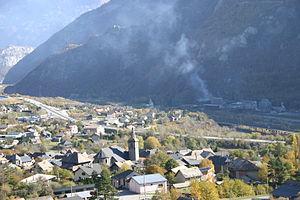
Le village de Saint Julien Montdenis Licensing Auteur